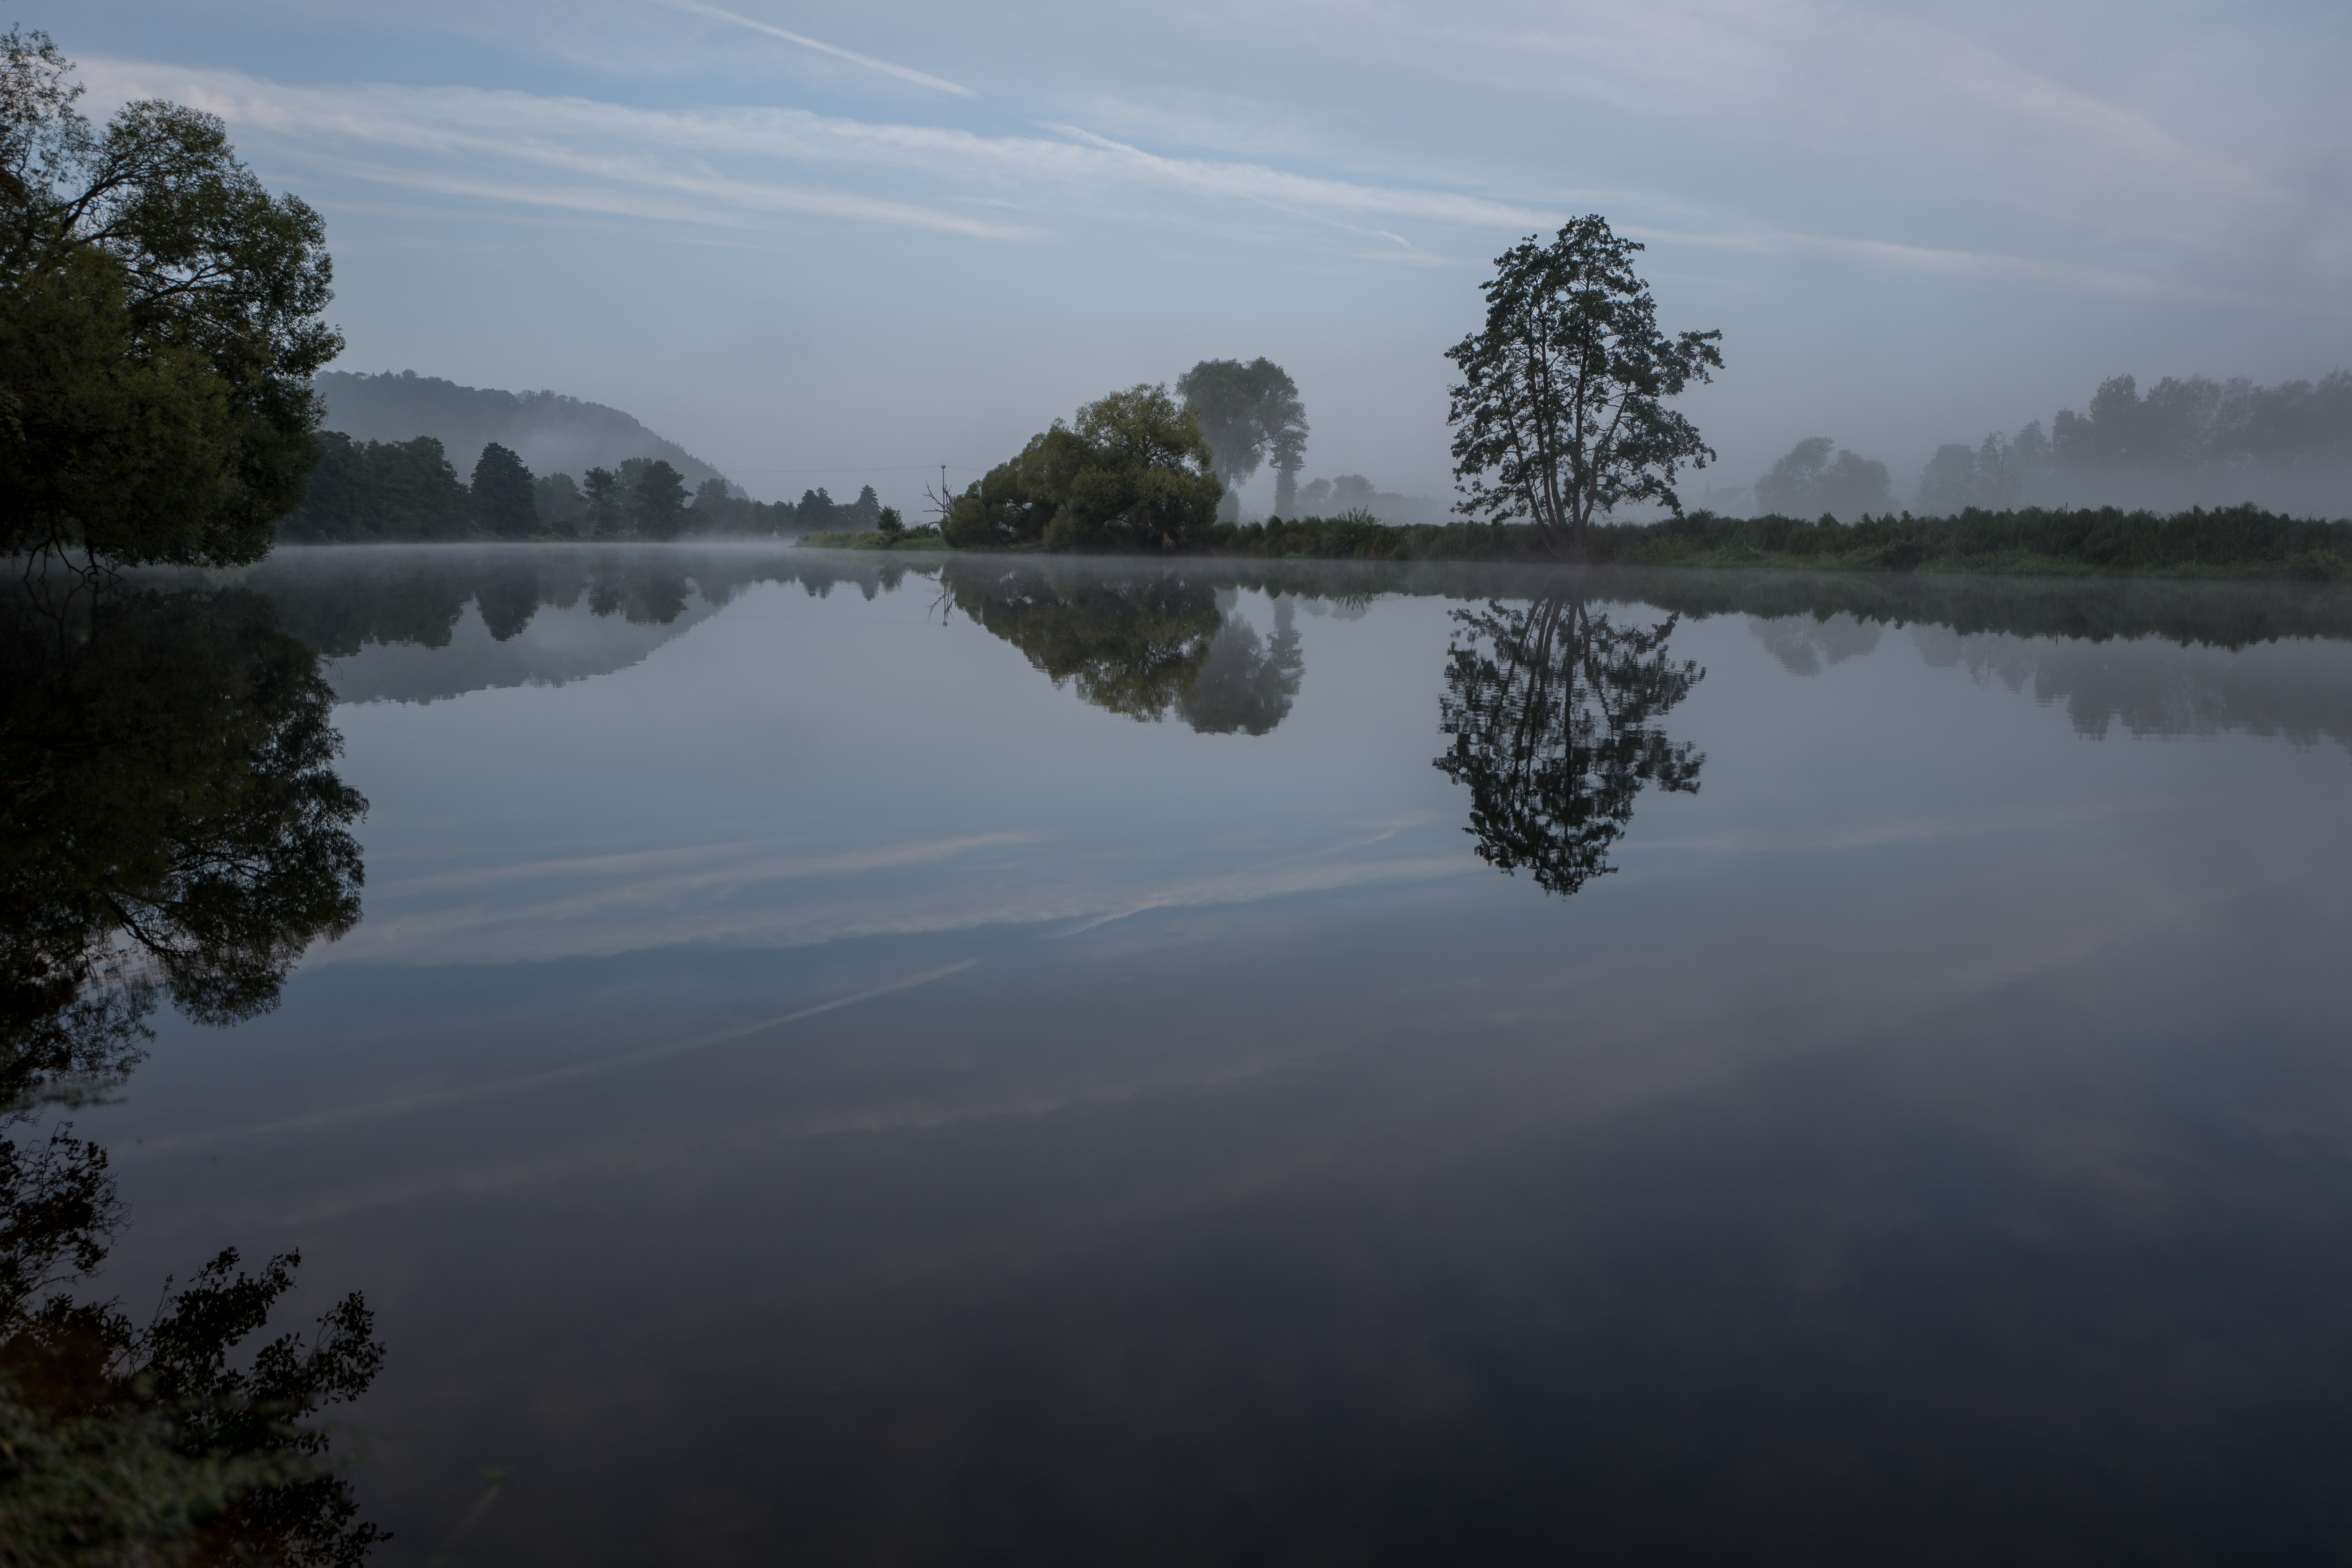
landscape, tree, water, nature, cloud, fog, mist, morning, lake, dawn, river, pond, europe, mystery, reflection, reservoir, body of water, beauty, germany, deutschland, landschaft, bayern, bavaria, fluss, loch, oberpfalz, atmospheric phenomenon